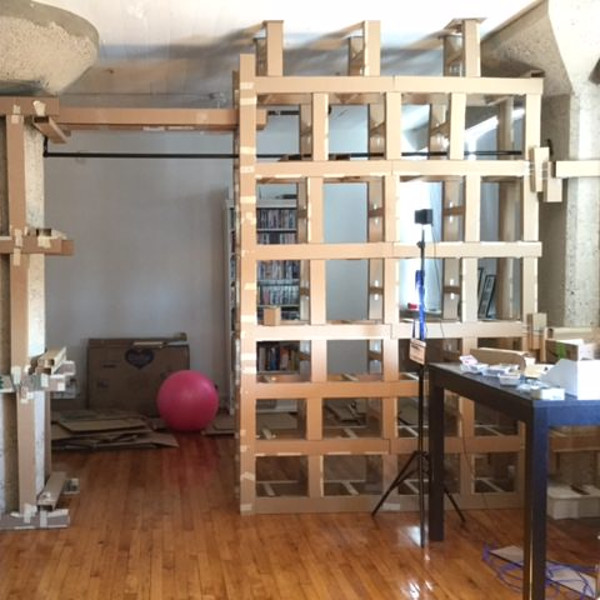
Label: cardboard